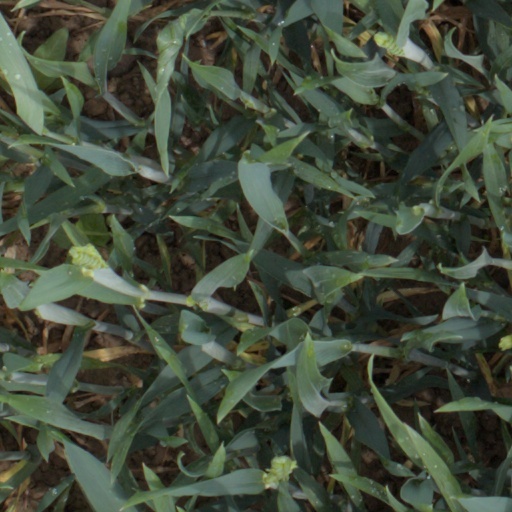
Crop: wheat